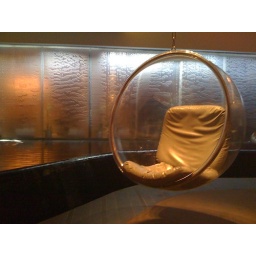
Floating chair by the water wall